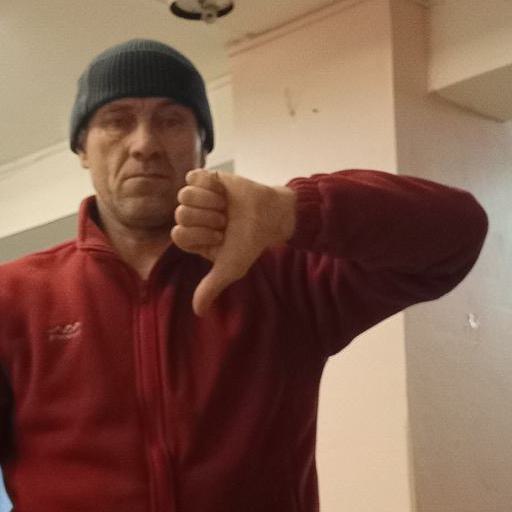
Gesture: dislike